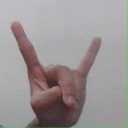
अक्षर: श